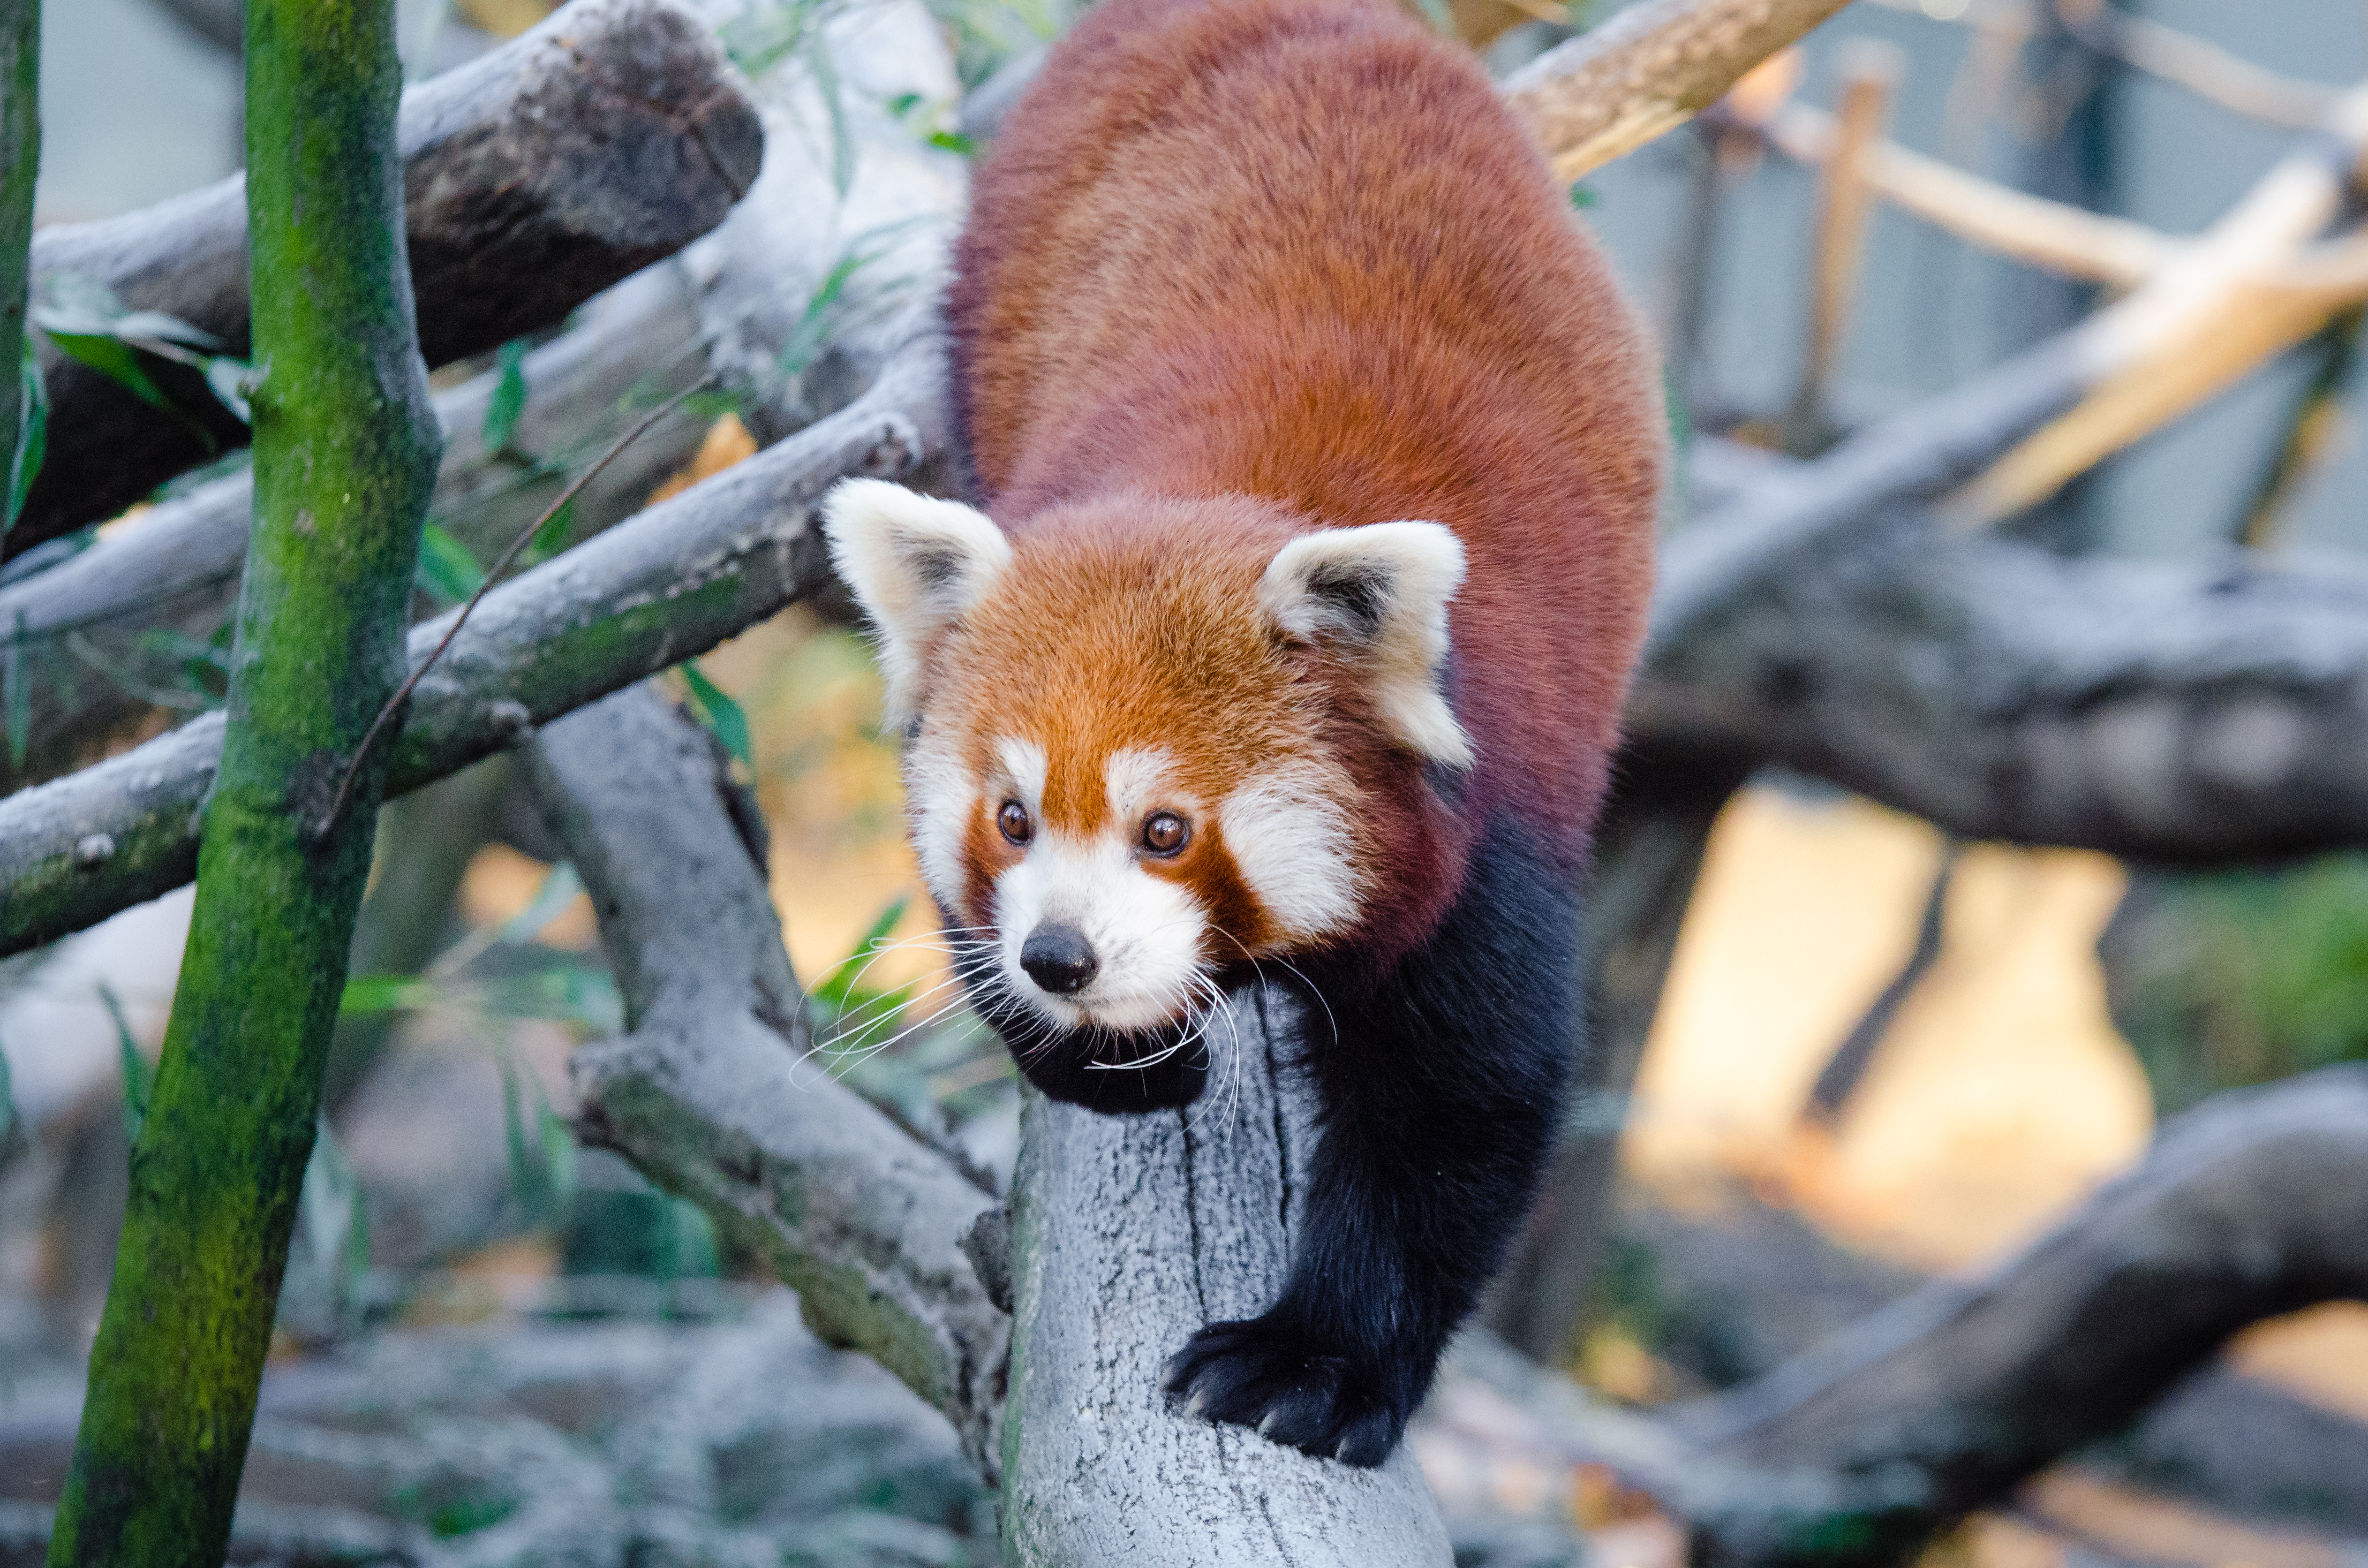
tree, nature, bokeh, blur, field, vintage, sweet, feet, animal, cute, female, wildlife, zoo, fur, orange, young, spring, green, high, red, foot, mammal, nikon, fauna, red panda, panda, 2015, face, nose, paw, tail, animals, ears, endangered, vertebrate, germany, deutschland, frhling, natur, paws, tier, depth, iso, ss, depthoffield, fell, grn, gesicht, baum, adorable, bamboo, d7000, roter, kleiner, niedlich, sues, suess, species, bedrohte, tierart, tierpark, weiblich, jungtier, jung, ohren, schwanz, nase, bedroht, ailurus, fulgens, mozilla, firefox, wochenende, weekend